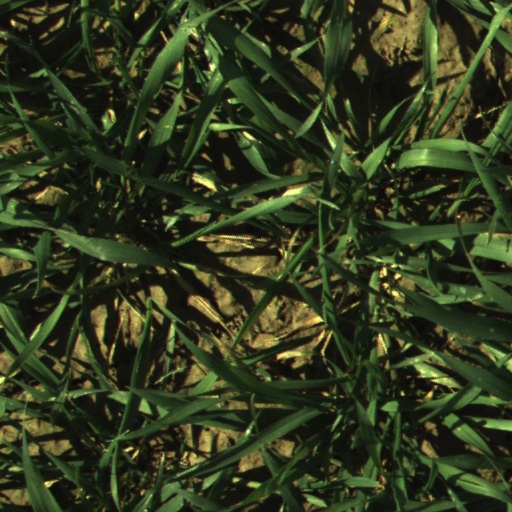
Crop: wheat